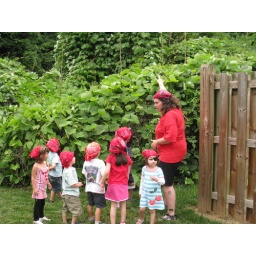
there's a monkey in that tree